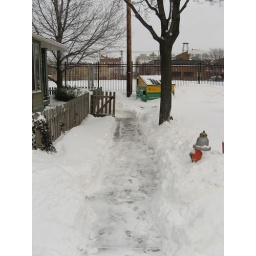
The school forgot to clear the sidewalk in front of my house, so I had to do some heavy lifting.